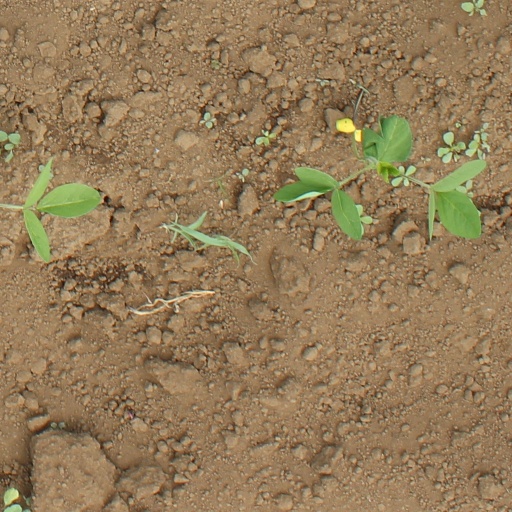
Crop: soybean